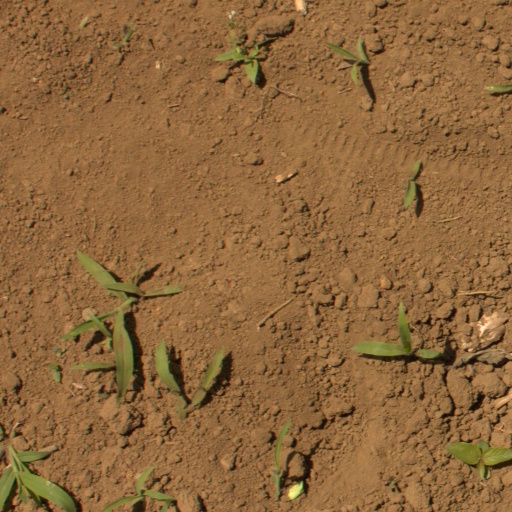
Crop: Jerusalem artichoke